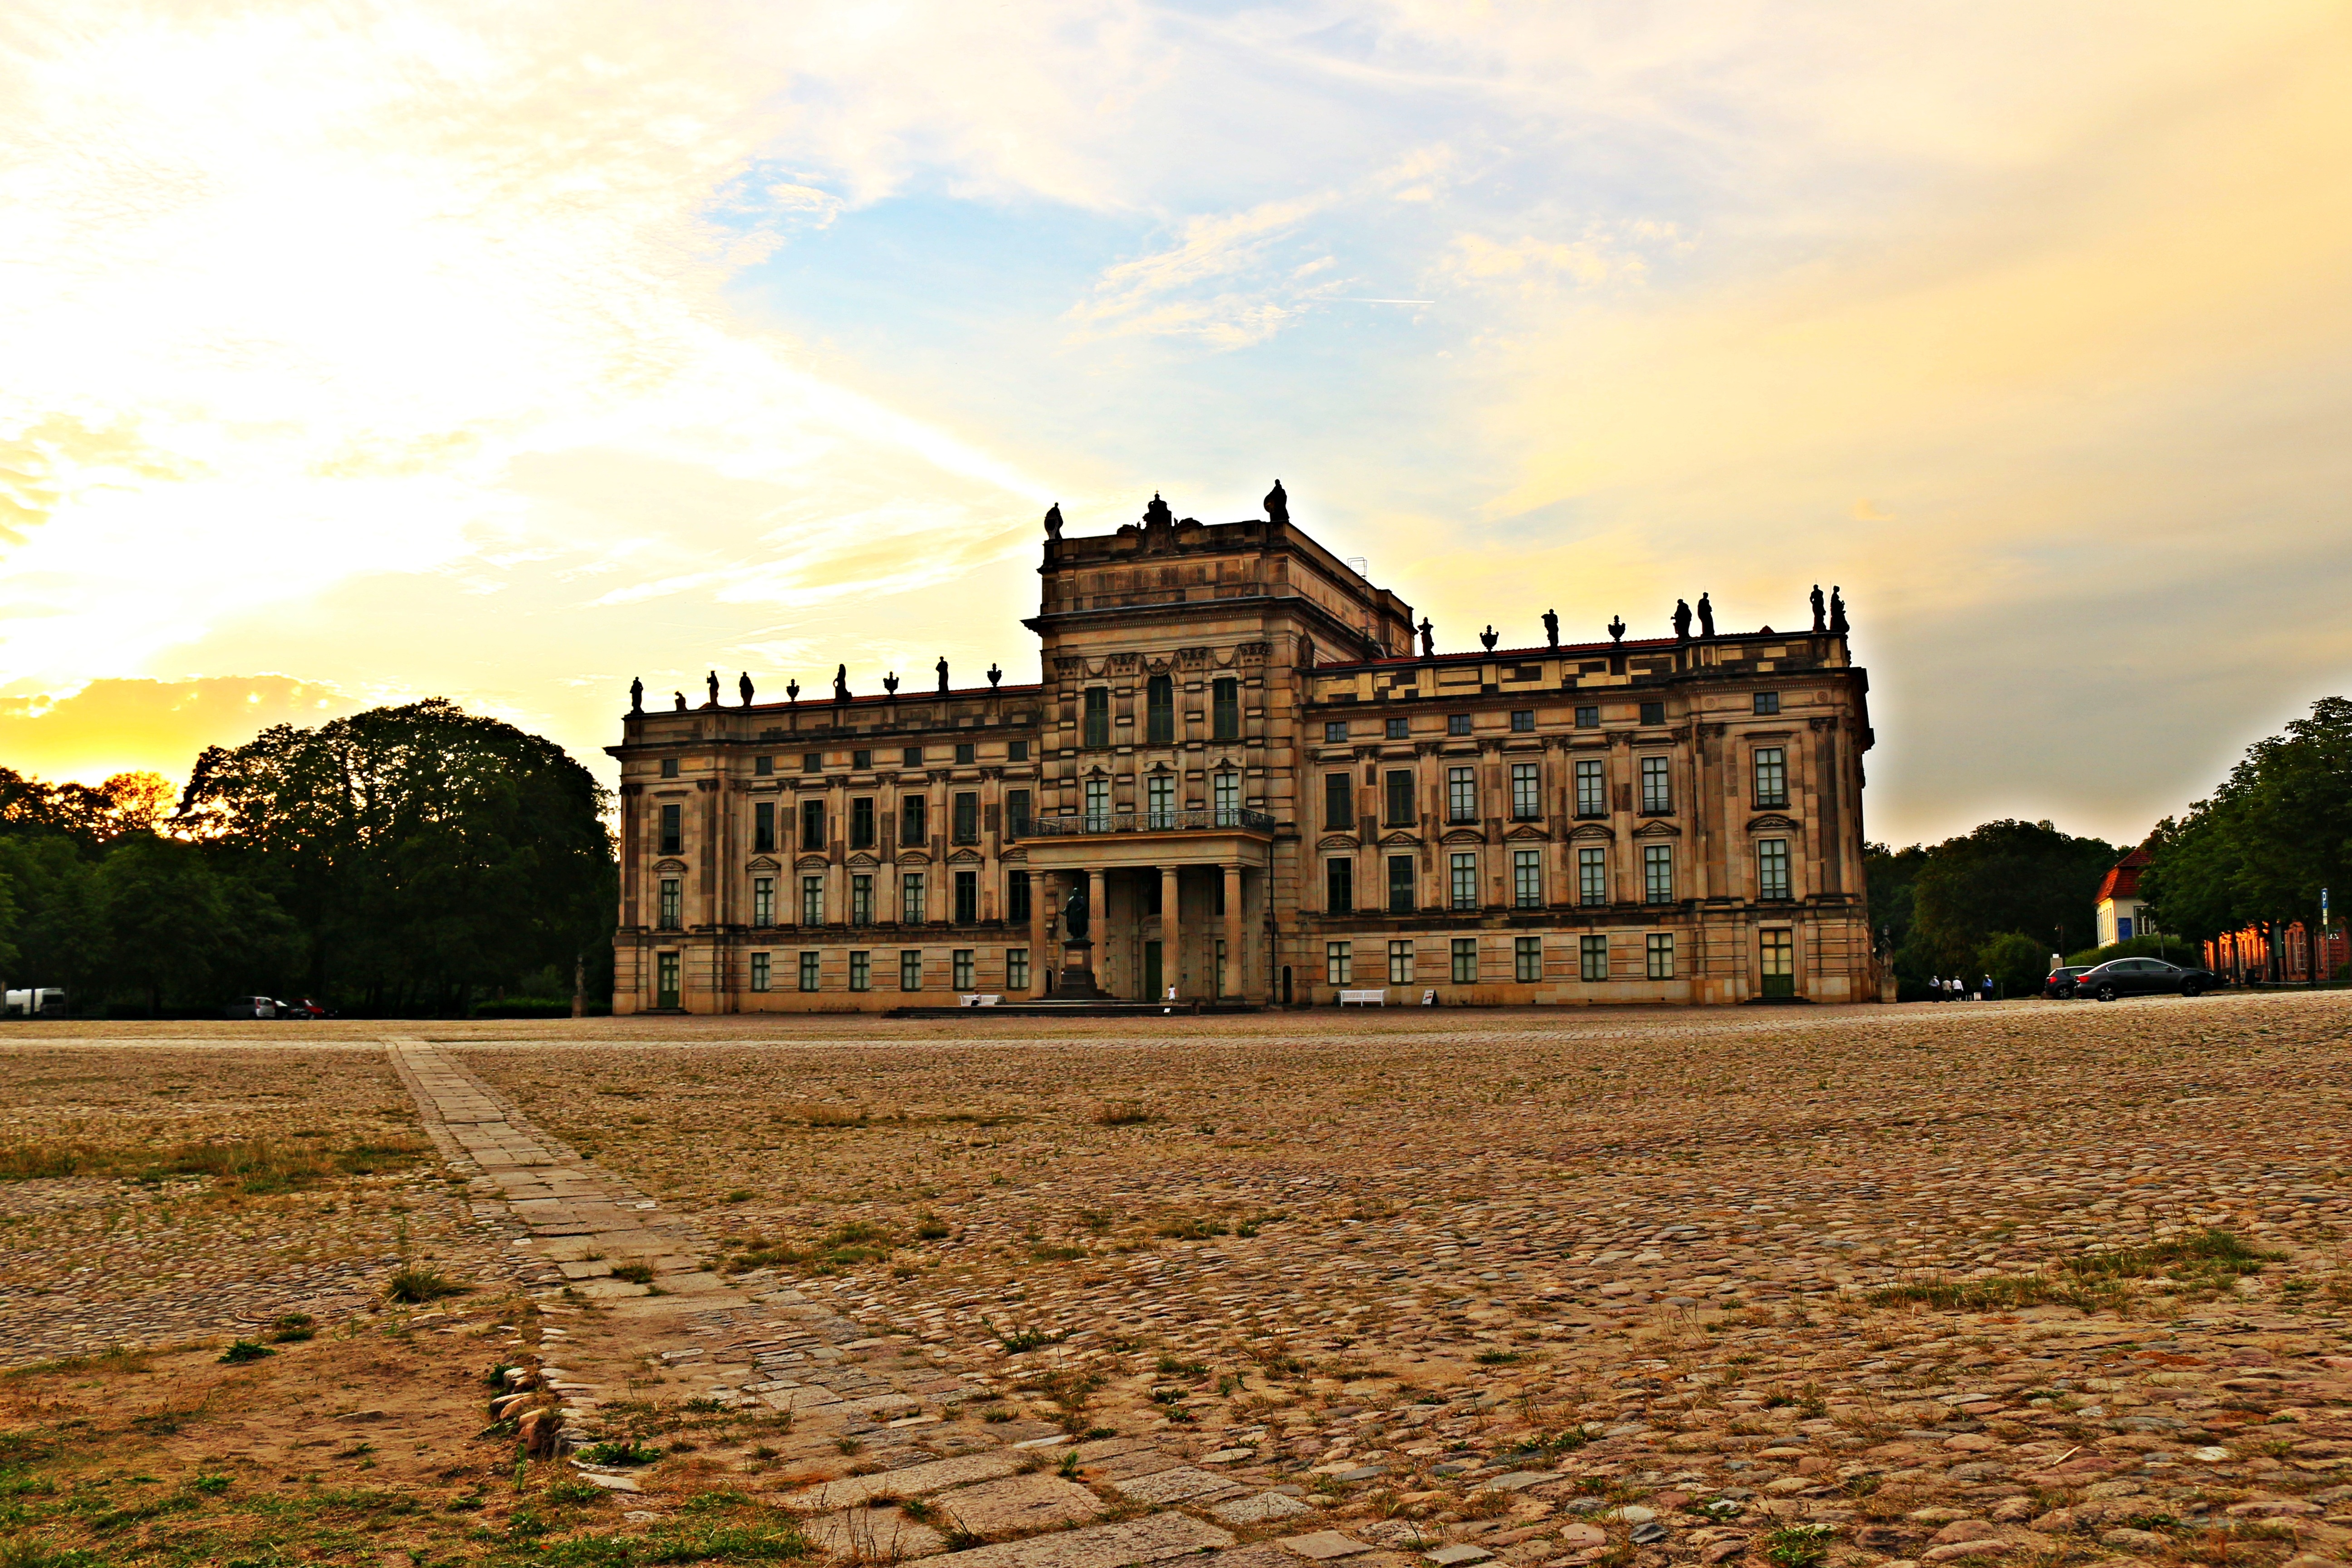
tree, sunset, house, morning, town, building, chateau, palace, city, cityscape, evening, autumn, castle, historic building, places of interest, estate, historically, comedy, castle park, rural area, barockschloss, schlossplatzfest, evening light, ludwigslust parchim, urban area, residential area, human settlement